Elite (video game)

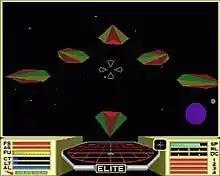
Enhanced graphics in the Archimedes version of "Elite", showing several Viper-class police ships flying in formation and a planet in lower-right corner

The first version of the game was released for the BBC Micro, model B on tape and disk and "about a month or two later" the Acorn Electron tape version was released. The Electron's limitations meant the game was in black and white only, and several game features were cut including Thargoids and suns. Neither the BBC nor the Electron tape versions featured missions. Additionally, the original tape version for the Electron contained a bug that stopped Galactic Hyperspace from working. Acorn provided a mail-in tape-replacement service to upgrade to v1.1 (marked as such on the tape label) that fixed this bug.